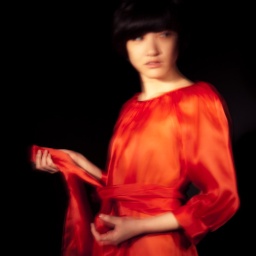
in red dress